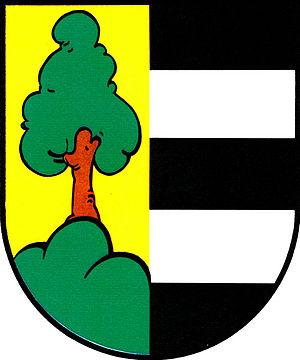
Světec est une commune du district de Teplice, dans la région d'Ústí nad Labem, en Tchéquie. Sa population s'élevait à 1 051 habitants en 2018.